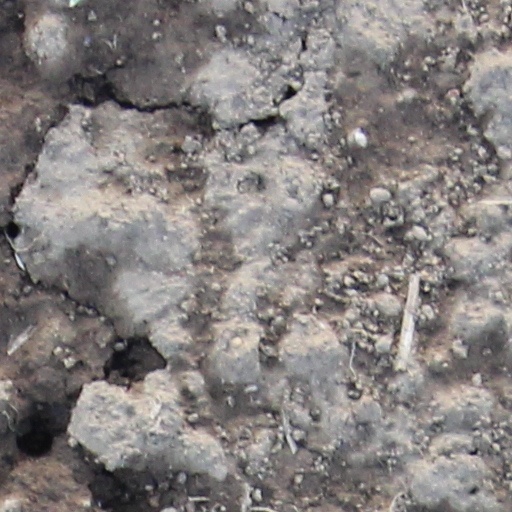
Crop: wheat